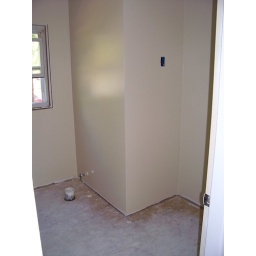
The plastic thing on the floor is sealing the hole where the toilet goes so sewer gas can't leak in